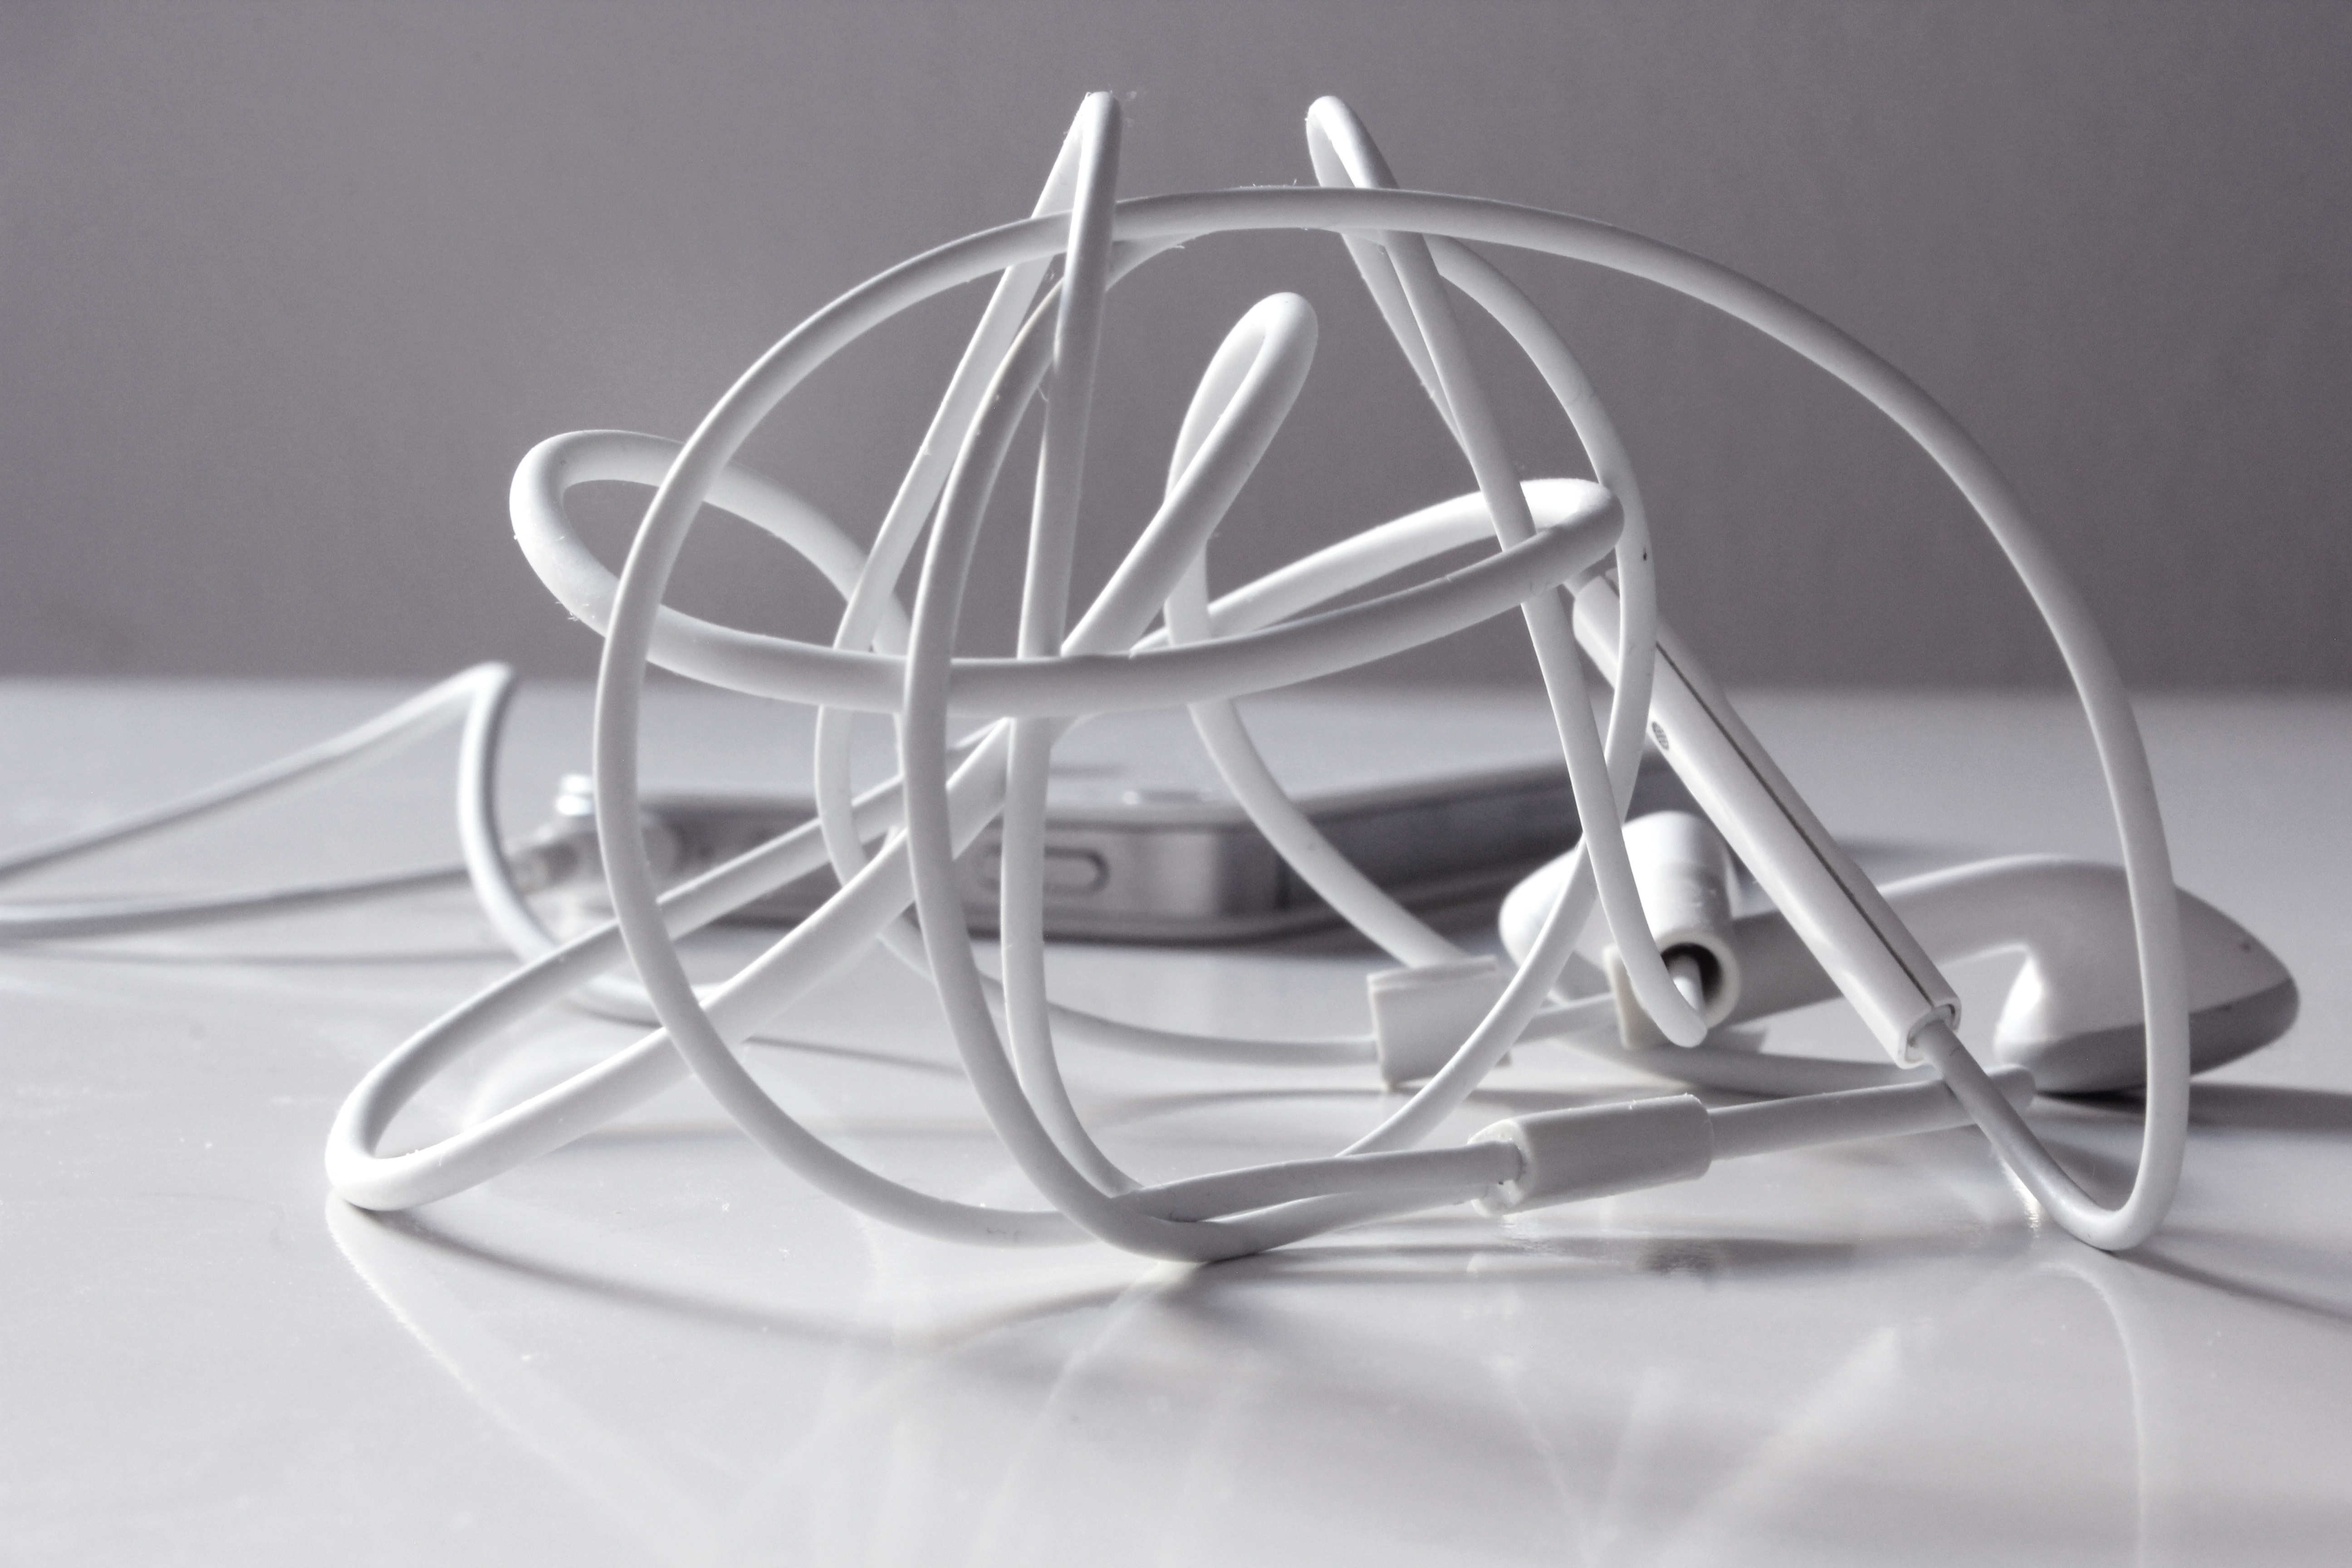
table, chair, furniture, glasses, vision care